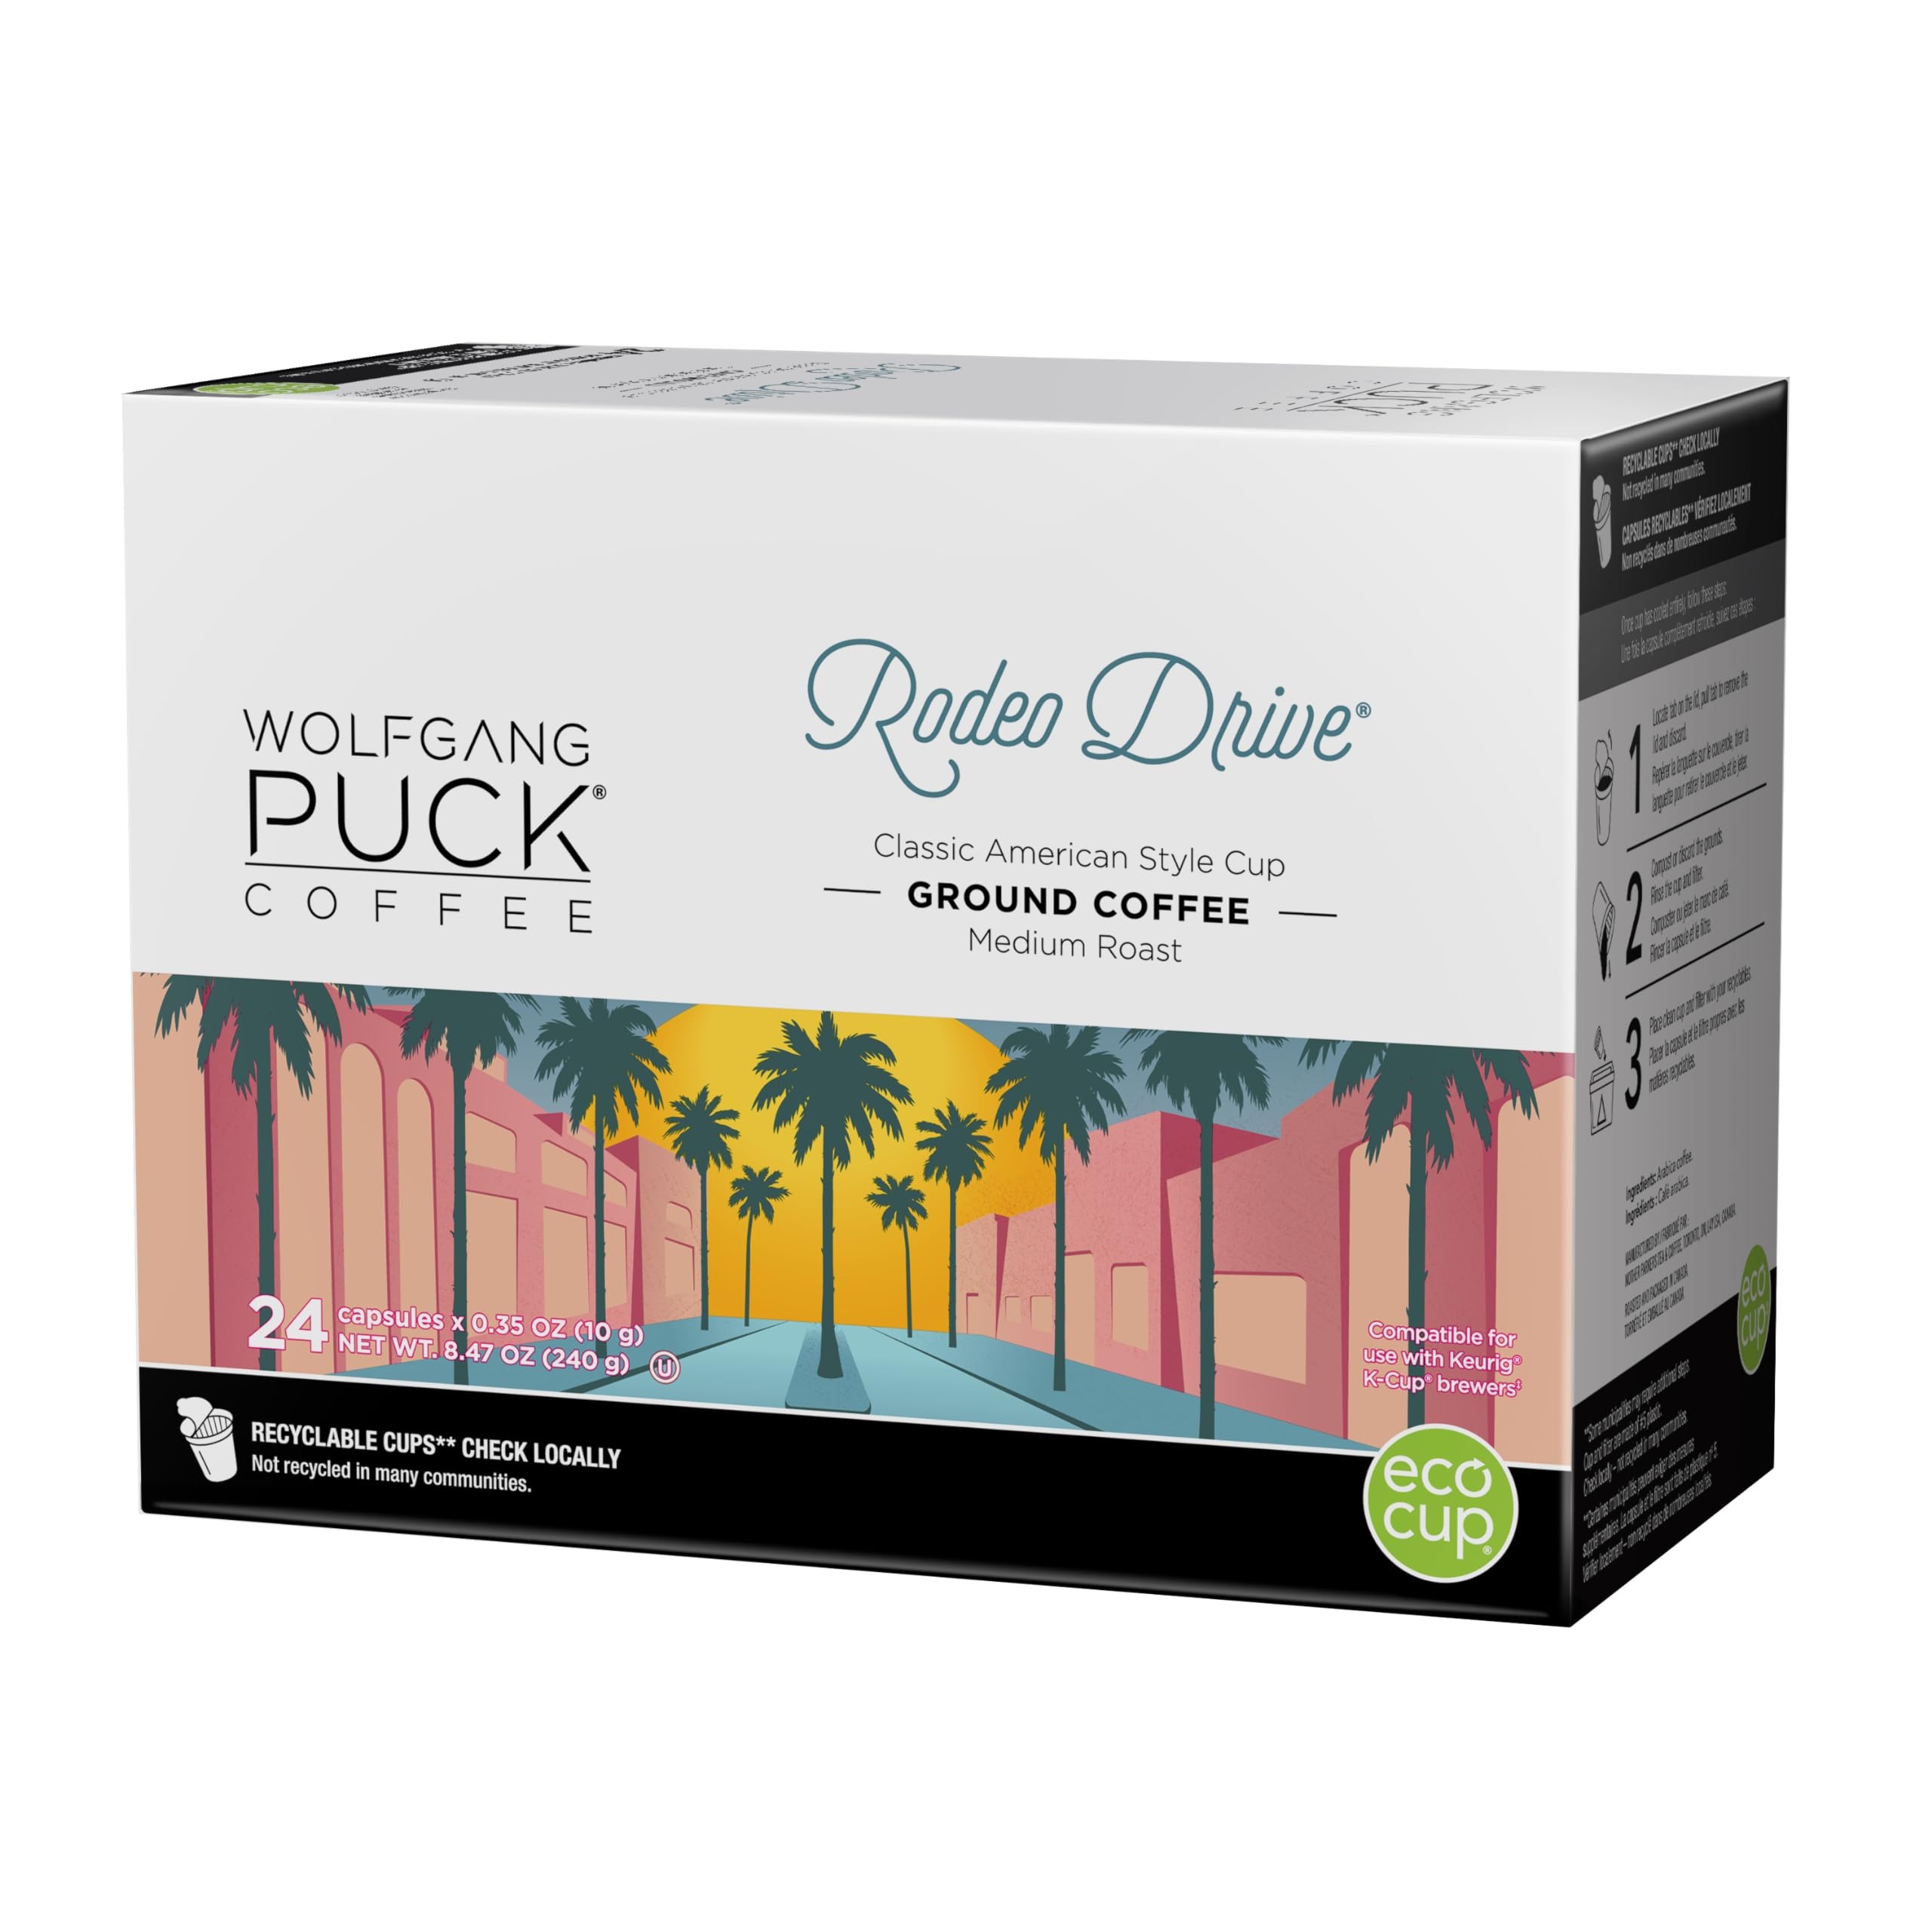
Item Name: Wolfgang Puck Coffee Single Serve Capsules, Medium Roast, Compatible with Keurig K-Cup Brewers, Rodeo Drive, 24 Count (Pack of 1)
Bullet Point 1: A SAVORY EXPERIENCE: One box of 24 Rodeo Drive single serve coffee capsules. Compatible for use in Keurig K-Cup Brewers. Savor the moment and celebrate life!
Bullet Point 2: RODEO DRIVE: Our Rodeo Drive blend is bright and rich with a hint of fine citrus flavor, reminiscent of Southern California on a warm, sunny day
Bullet Point 3: EXPERTLY BLENDED: Wolfgang Puck brings you coffee that perfectly pairs delicious taste and bold aroma. Each blend features estate grown beans from the finest growing regions
Bullet Point 4: EASY TO RECYCLE: Let capsules cool, peel filter way, and place empty outer cup with your other recyclables. Check with your local recycling center to see if #6 plastics are accepted
Bullet Point 5: QUALITY COFFEE, EVERY TIME: If you enjoy Green Mountain Coffee, Seattle's Best, Peet's Coffee, Illy Coffee, or Tim Horton's Coffee, try Wolfgang Puck coffee capsules!
Bullet Point 6: As bright as Southern California, our Rodeo Drive medium roast boasts sweet and balanced flavors with a mellow body
Value: 24.0
Unit: count

Price: 17.99